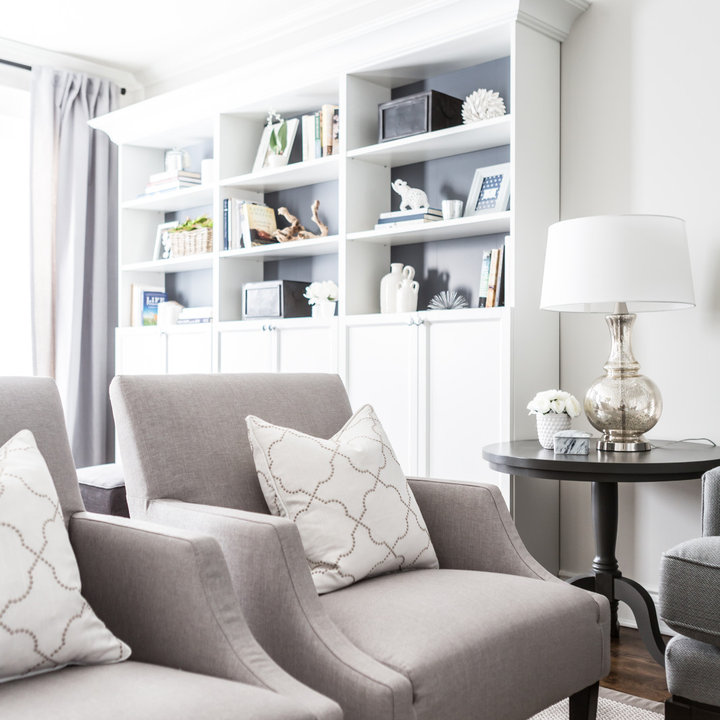
Style: Classic